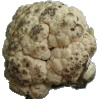
Label: Cauliflower 1